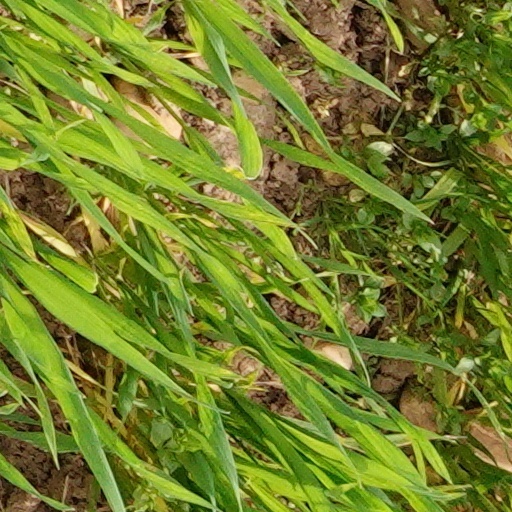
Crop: wheat